A Watcher in the Woods

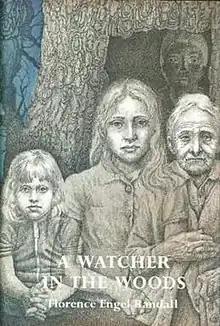
First edition cover art

A Watcher in the Woods is a 1976 mystery novel by Florence Engel Randall that was published by Atheneum Books.